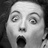
Emotion: surprise